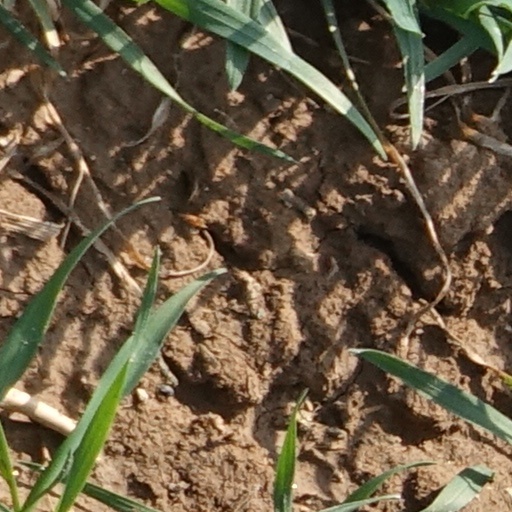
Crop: wheat